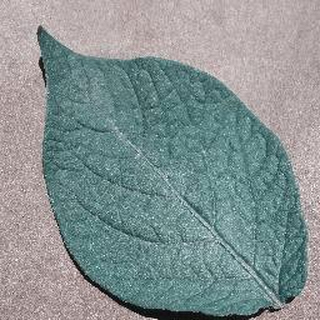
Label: healthy_potato